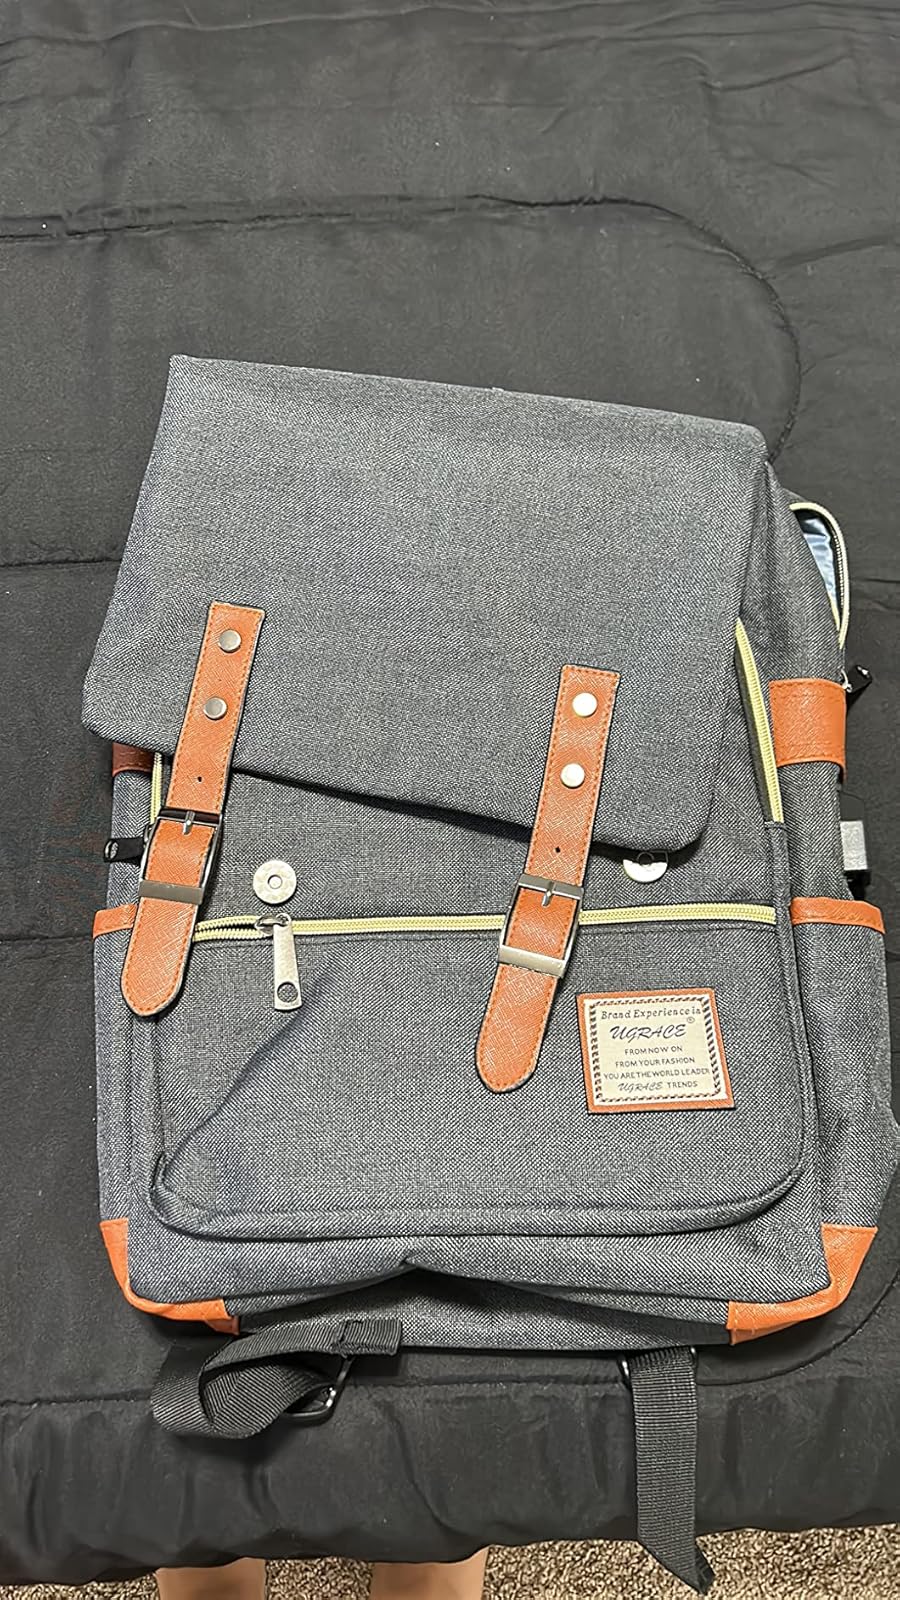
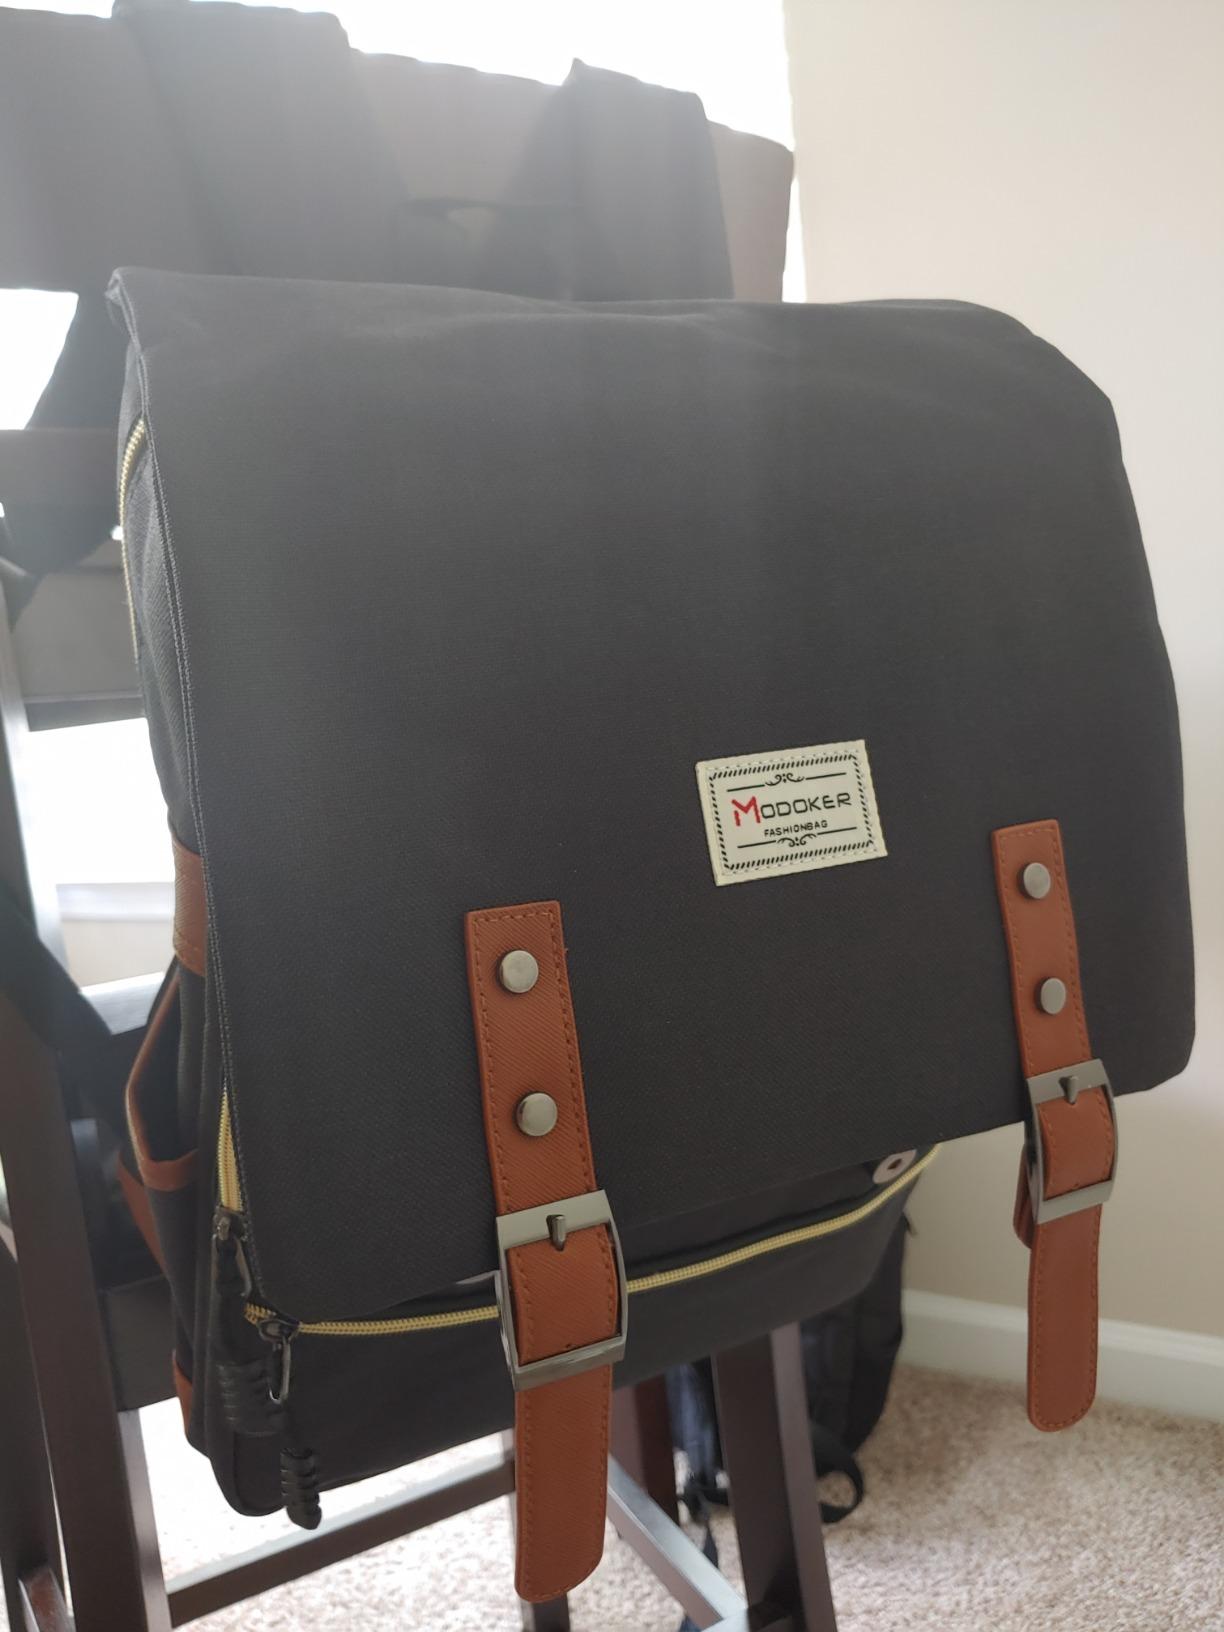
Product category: bag
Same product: no